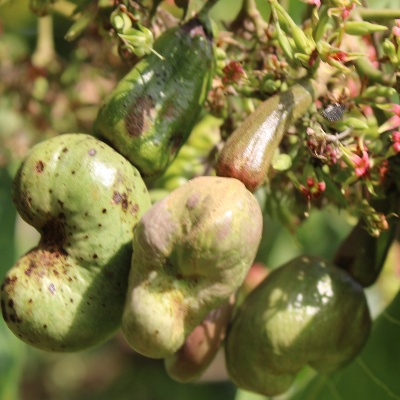
Crop: Cashew
Condition: healthy